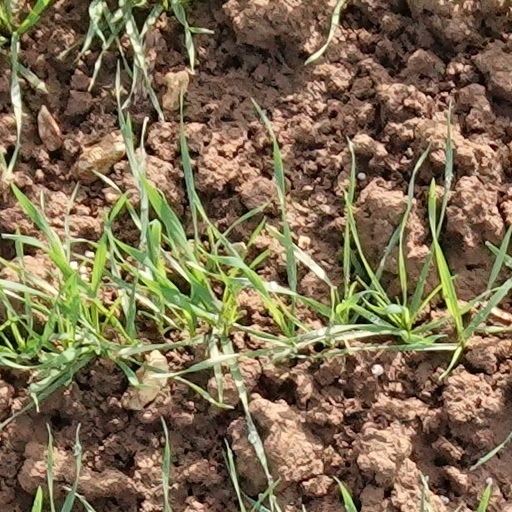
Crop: wheat